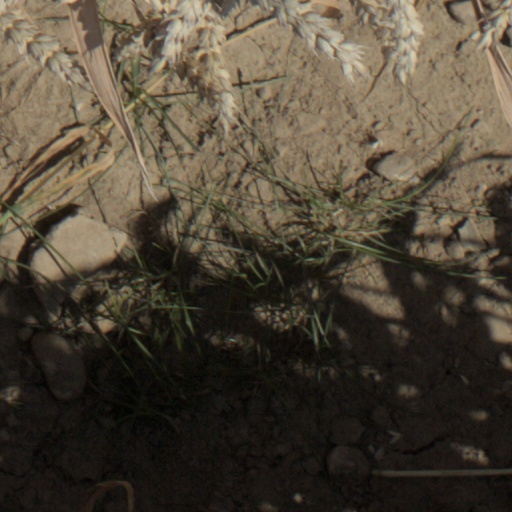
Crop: wheat